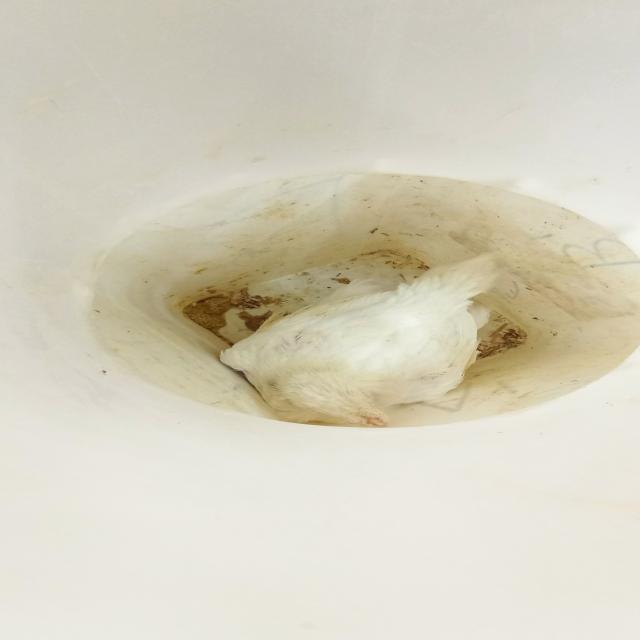
Weight: 1454 g